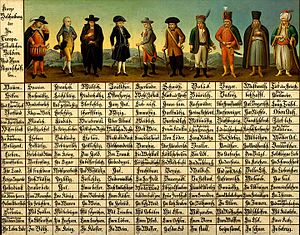
Tabel
Gammel tabel fra ca. 1725
"Tabel er en statistisk oversigt med tallene ordnede i rubrikker kolonnevis og med lapidarisk tekstangivelse i ""hoveder"" Den indledes normalt med en forspalte for at sikre overskueligheden og omfatter desuden en sammenstilling af kronologiske forløb. En tabel består ofte af data indrammet i en boks.